Iran–Israel relations

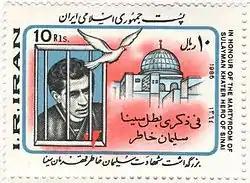
An Iranian stamp issued in memory of Suleiman Khater, who perpetrated the Ras Burqa massacre against Israeli tourists in 1985.

According to Mark Phythian, the fact "that the Iranian air force could function at all" after Iraq's initial attack and "was able to undertake a number of sorties over Baghdad and strike at strategic installations" was "at least partly due to the decision of the Reagan administration to allow Israel to channel arms of US origin to Iran to prevent an easy and early Iraqi victory".